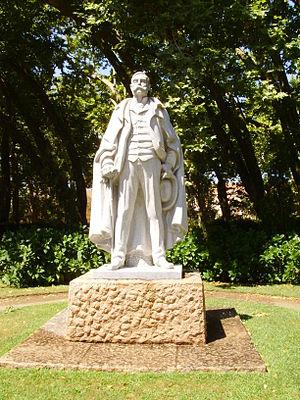
José Duarte Ramalho Ortigão né le 24 octobre 1836 à Porto et mort le 27 septembre 1915 à Lisbonne, est un écrivain portugais.